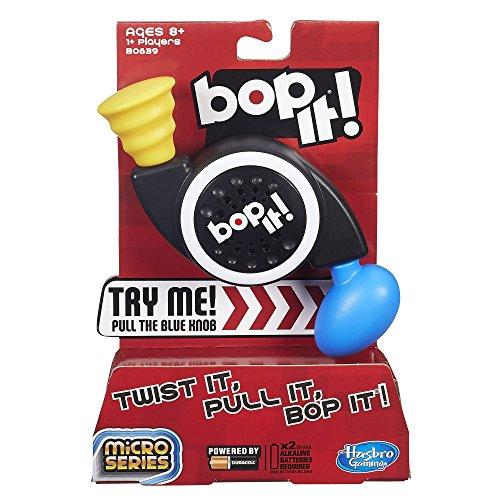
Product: Hasbro Gaming Bop It! Micro Series Game
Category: Toys & Games | Games & Accessories | Handheld Games
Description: Bop It Micro Series game is fast-paced, compact fun.
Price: $9.95
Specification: ProductDimensions:1.8x5.5x8.3inches|ItemWeight:6.4ounces|ShippingWeight:6.4ounces(Viewshippingratesandpolicies)|DomesticShipping:ItemcanbeshippedwithinU.S.|InternationalShipping:ThisitemcanbeshippedtoselectcountriesoutsideoftheU.S.LearnMore|ASIN:B00N4ONUCE|Itemmodelnumber:B0639000|Manufacturerrecommendedage:8yearsandup|Batteries:2AAbatteriesrequired.(included)